White Pines Forest State Park

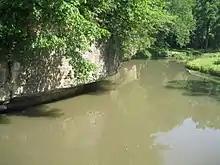
White sandstone rock formations along Pine Creek within the park

The influential Friends of Our Native Landscape included the area around the Rock River between Dixon and Oregon on a list of 20 places in Illinois that should be designated state parks. Located in "Rock River country," along an old Indian trail, was White Pines Woods covering in a canyon of white sandstone rock carved by Pine Creek. At the time, within White Pines Woods, the tallest trees stood in height. The area was noted by Elia W. Peattie, a poet and member of the Eagle's Nest Art Colony (located at present-day Lowden State Park), who expressed the need for preservation of the White Pines Woods in one of her poems.